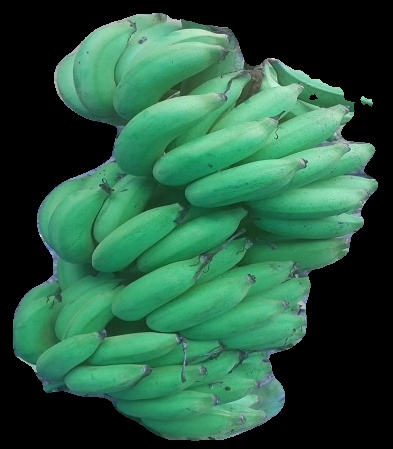
Variety: elakki-bale
Grade: grade2